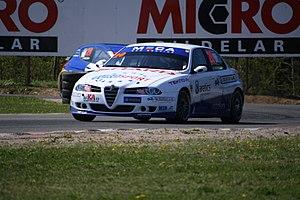
Le Championnat scandinave des voitures de tourisme ou Scandinavian Touring Car Championship est une série de courses de Voitures de tourisme en Scandinavie.